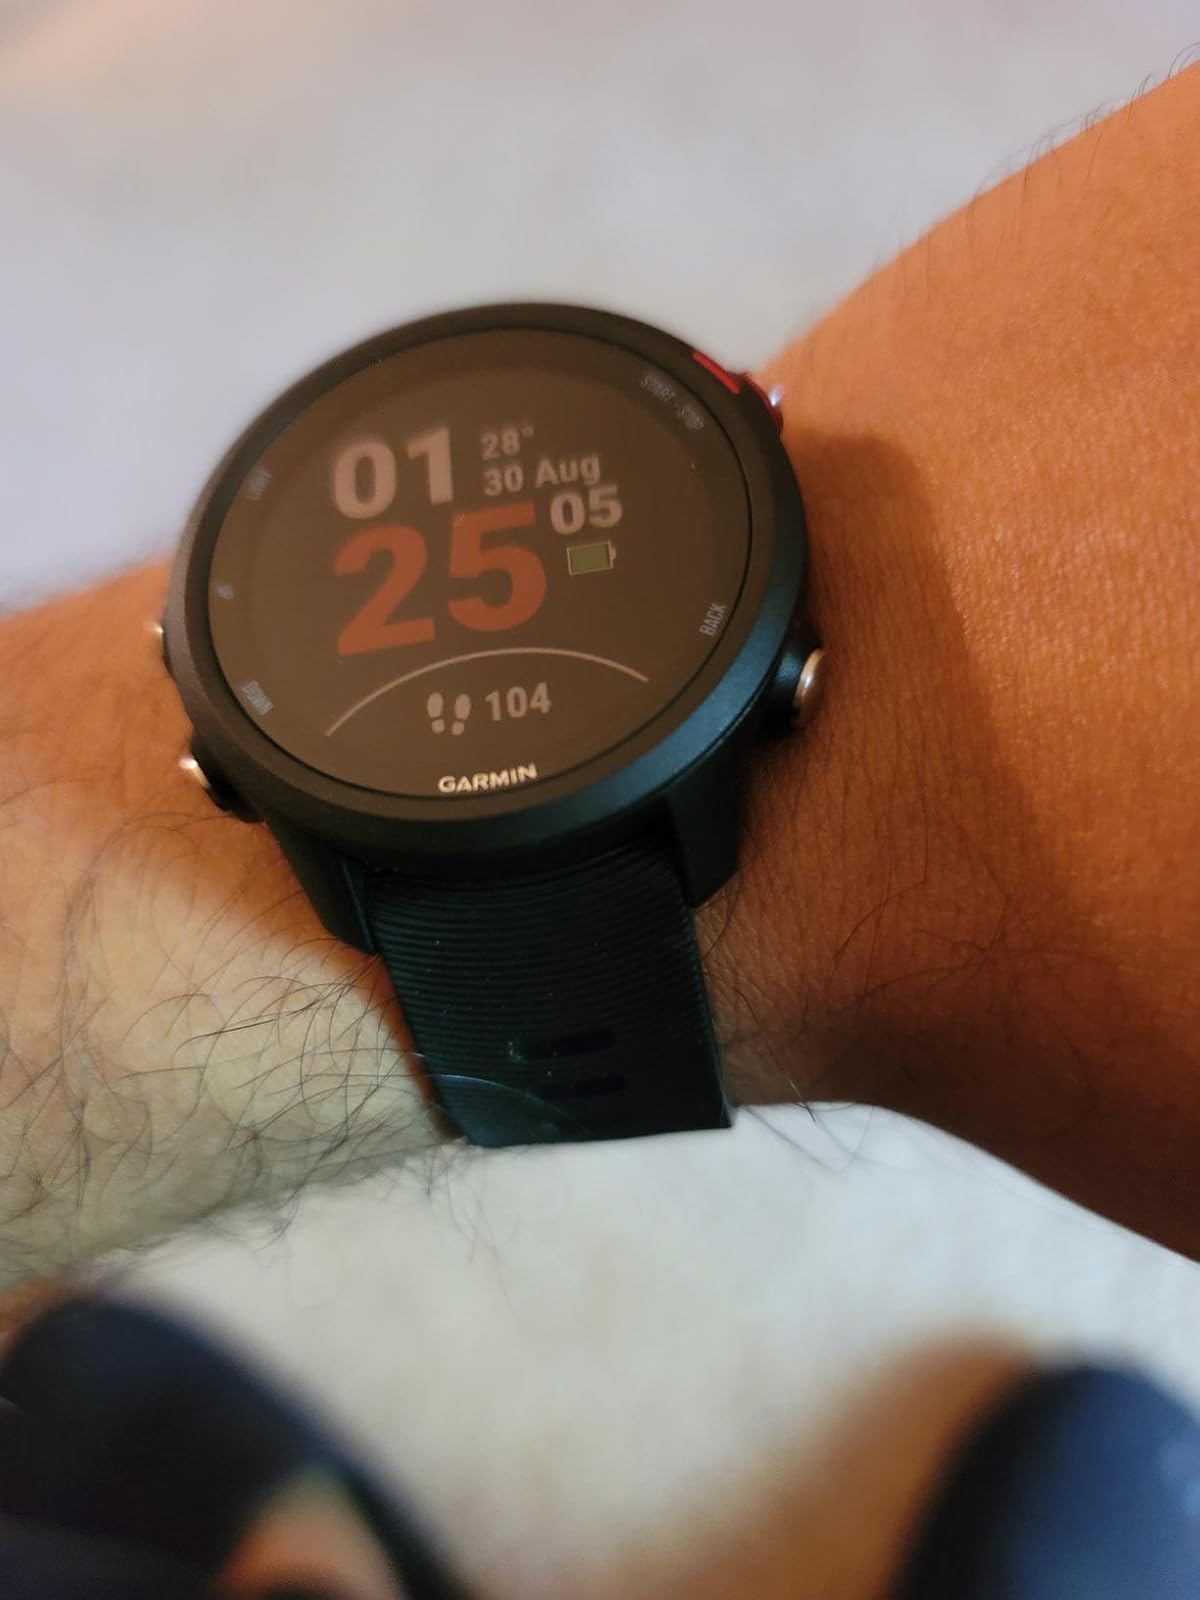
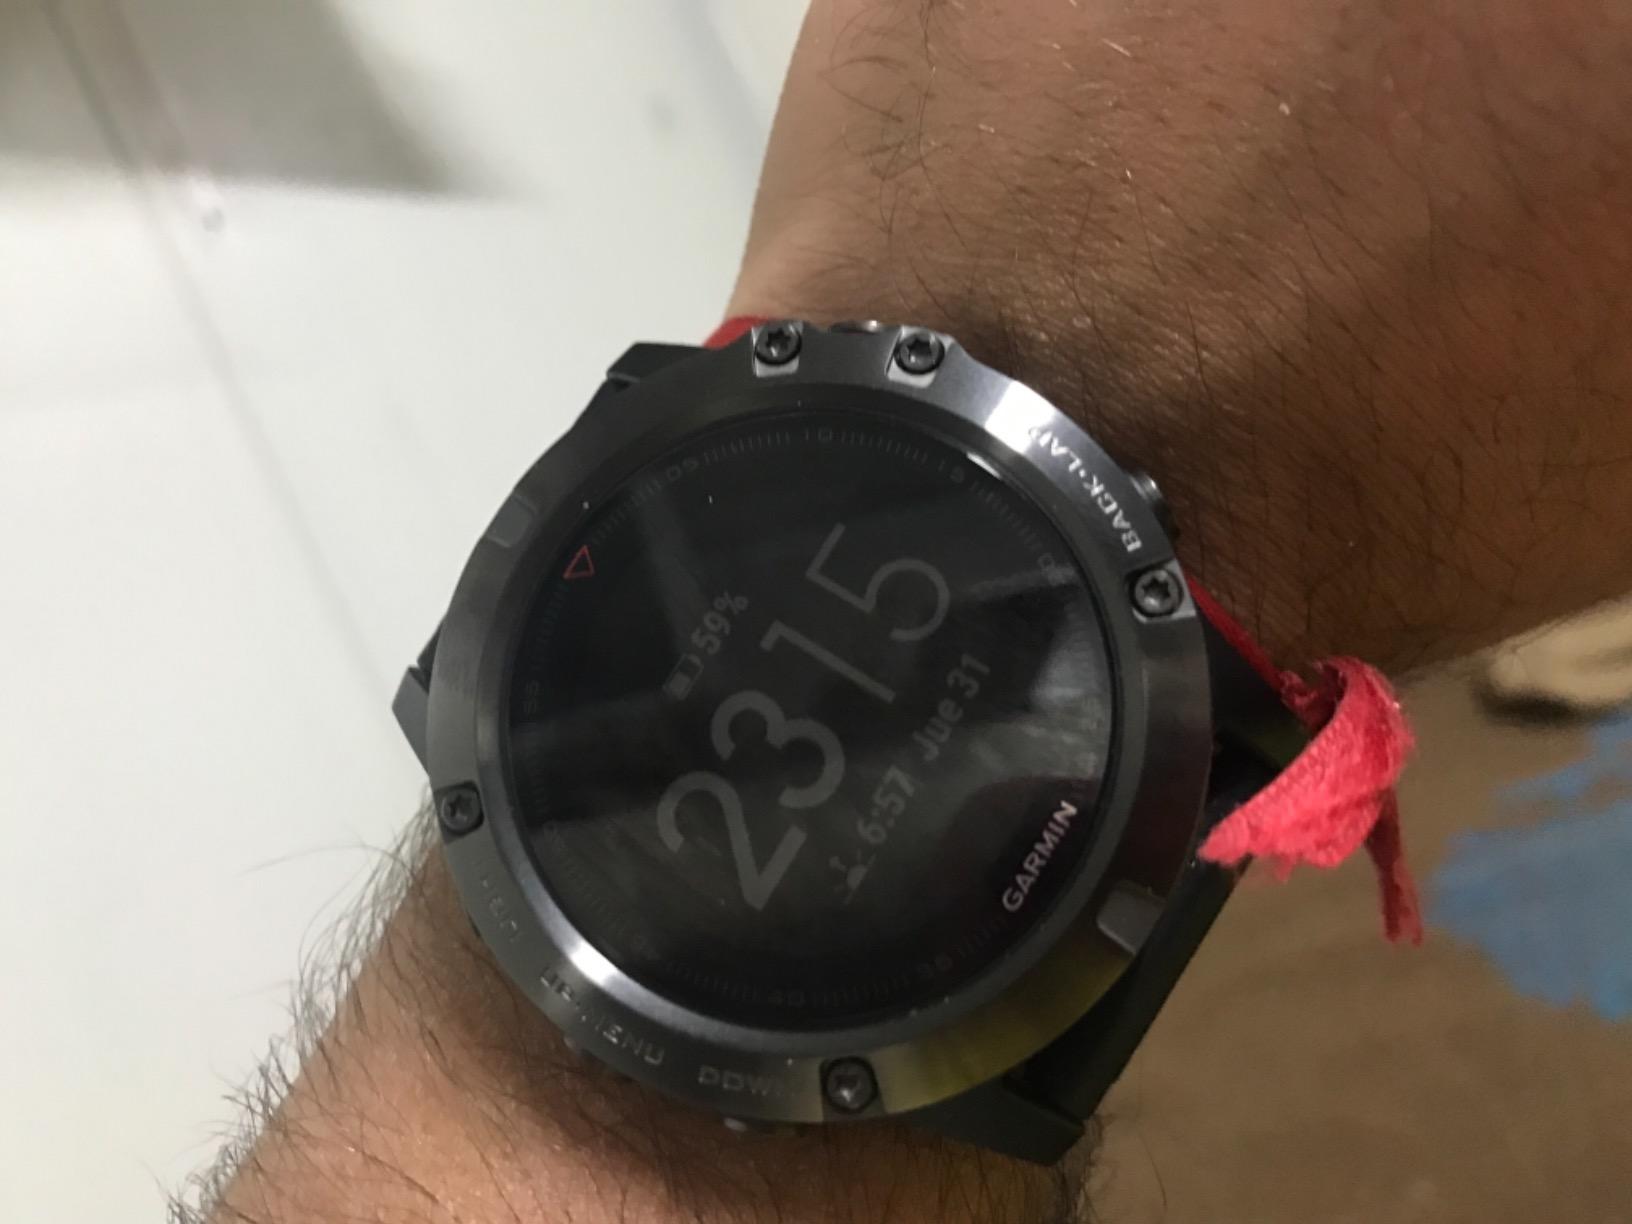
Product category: smartwatch
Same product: no